New Hazelton

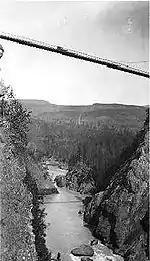
Craddock Bridge

In 1913, to make his townsite more attractive, Robert Kelly decided to have a bridge built across Bulkley River and hired the firm of Craddock and Company to do the work. The bridge was completed that fall, but was very narrow, barely wide enough for a single vehicle. Furthermore, it was 266 feet above the water and had a tendency to sway in the gentlest of breezes. The bridge soon became shunned as even the most courageous and expert drivers felt seasick or damaged their cars while crossing it.